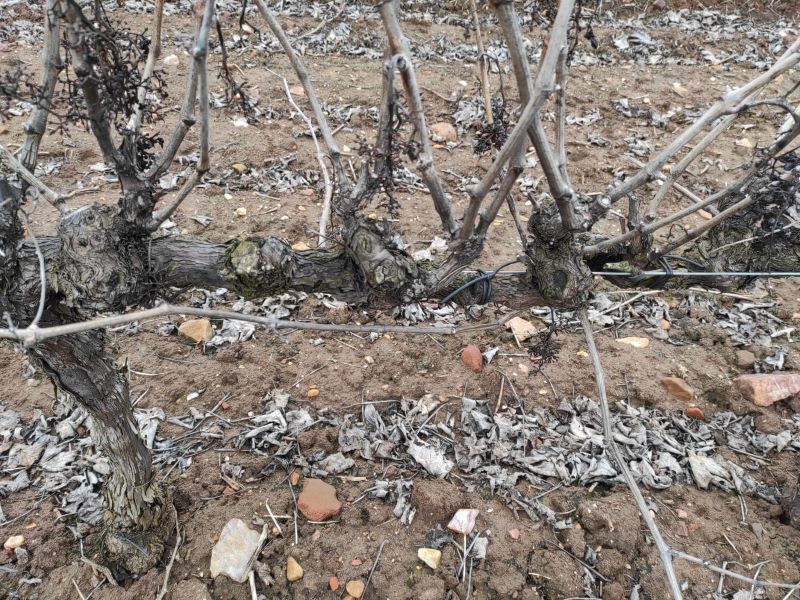
Unpruned shoots: 20
Pruned shoots: 0
Trunks: 1